Arsha Ovanesova

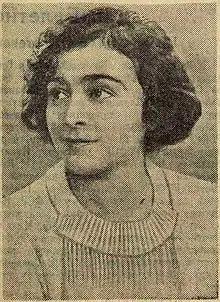

Arsha Amartsumovna Ovanesova (23 December 1906 – 6 May 1990) was a Soviet Armenian documentary film director, screenplay writer, actress, and educator.